Answer in natural language. Estimate the real world distances between objects in the image. Which object is closer to Doorway (marked A), black modern dresser with metallic handles (marked B) or abstract painting in a black frame (marked C)? Choose between the following options: abstract painting in a black frame (marked C) or black modern dresser with metallic handles (marked B)
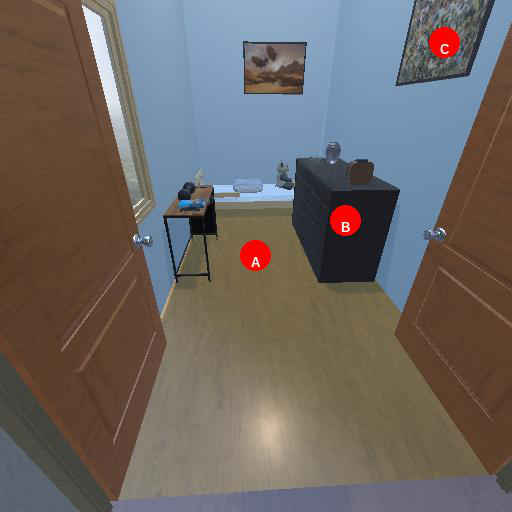
<answer>black modern dresser with metallic handles (marked B)</answer>